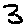
Label: 3